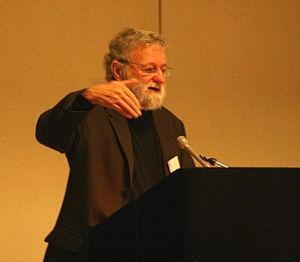
Donald Norman est un psychologue cognitiviste américain, professeur émérite en sciences cognitives de l'université de Californie à San Diego.